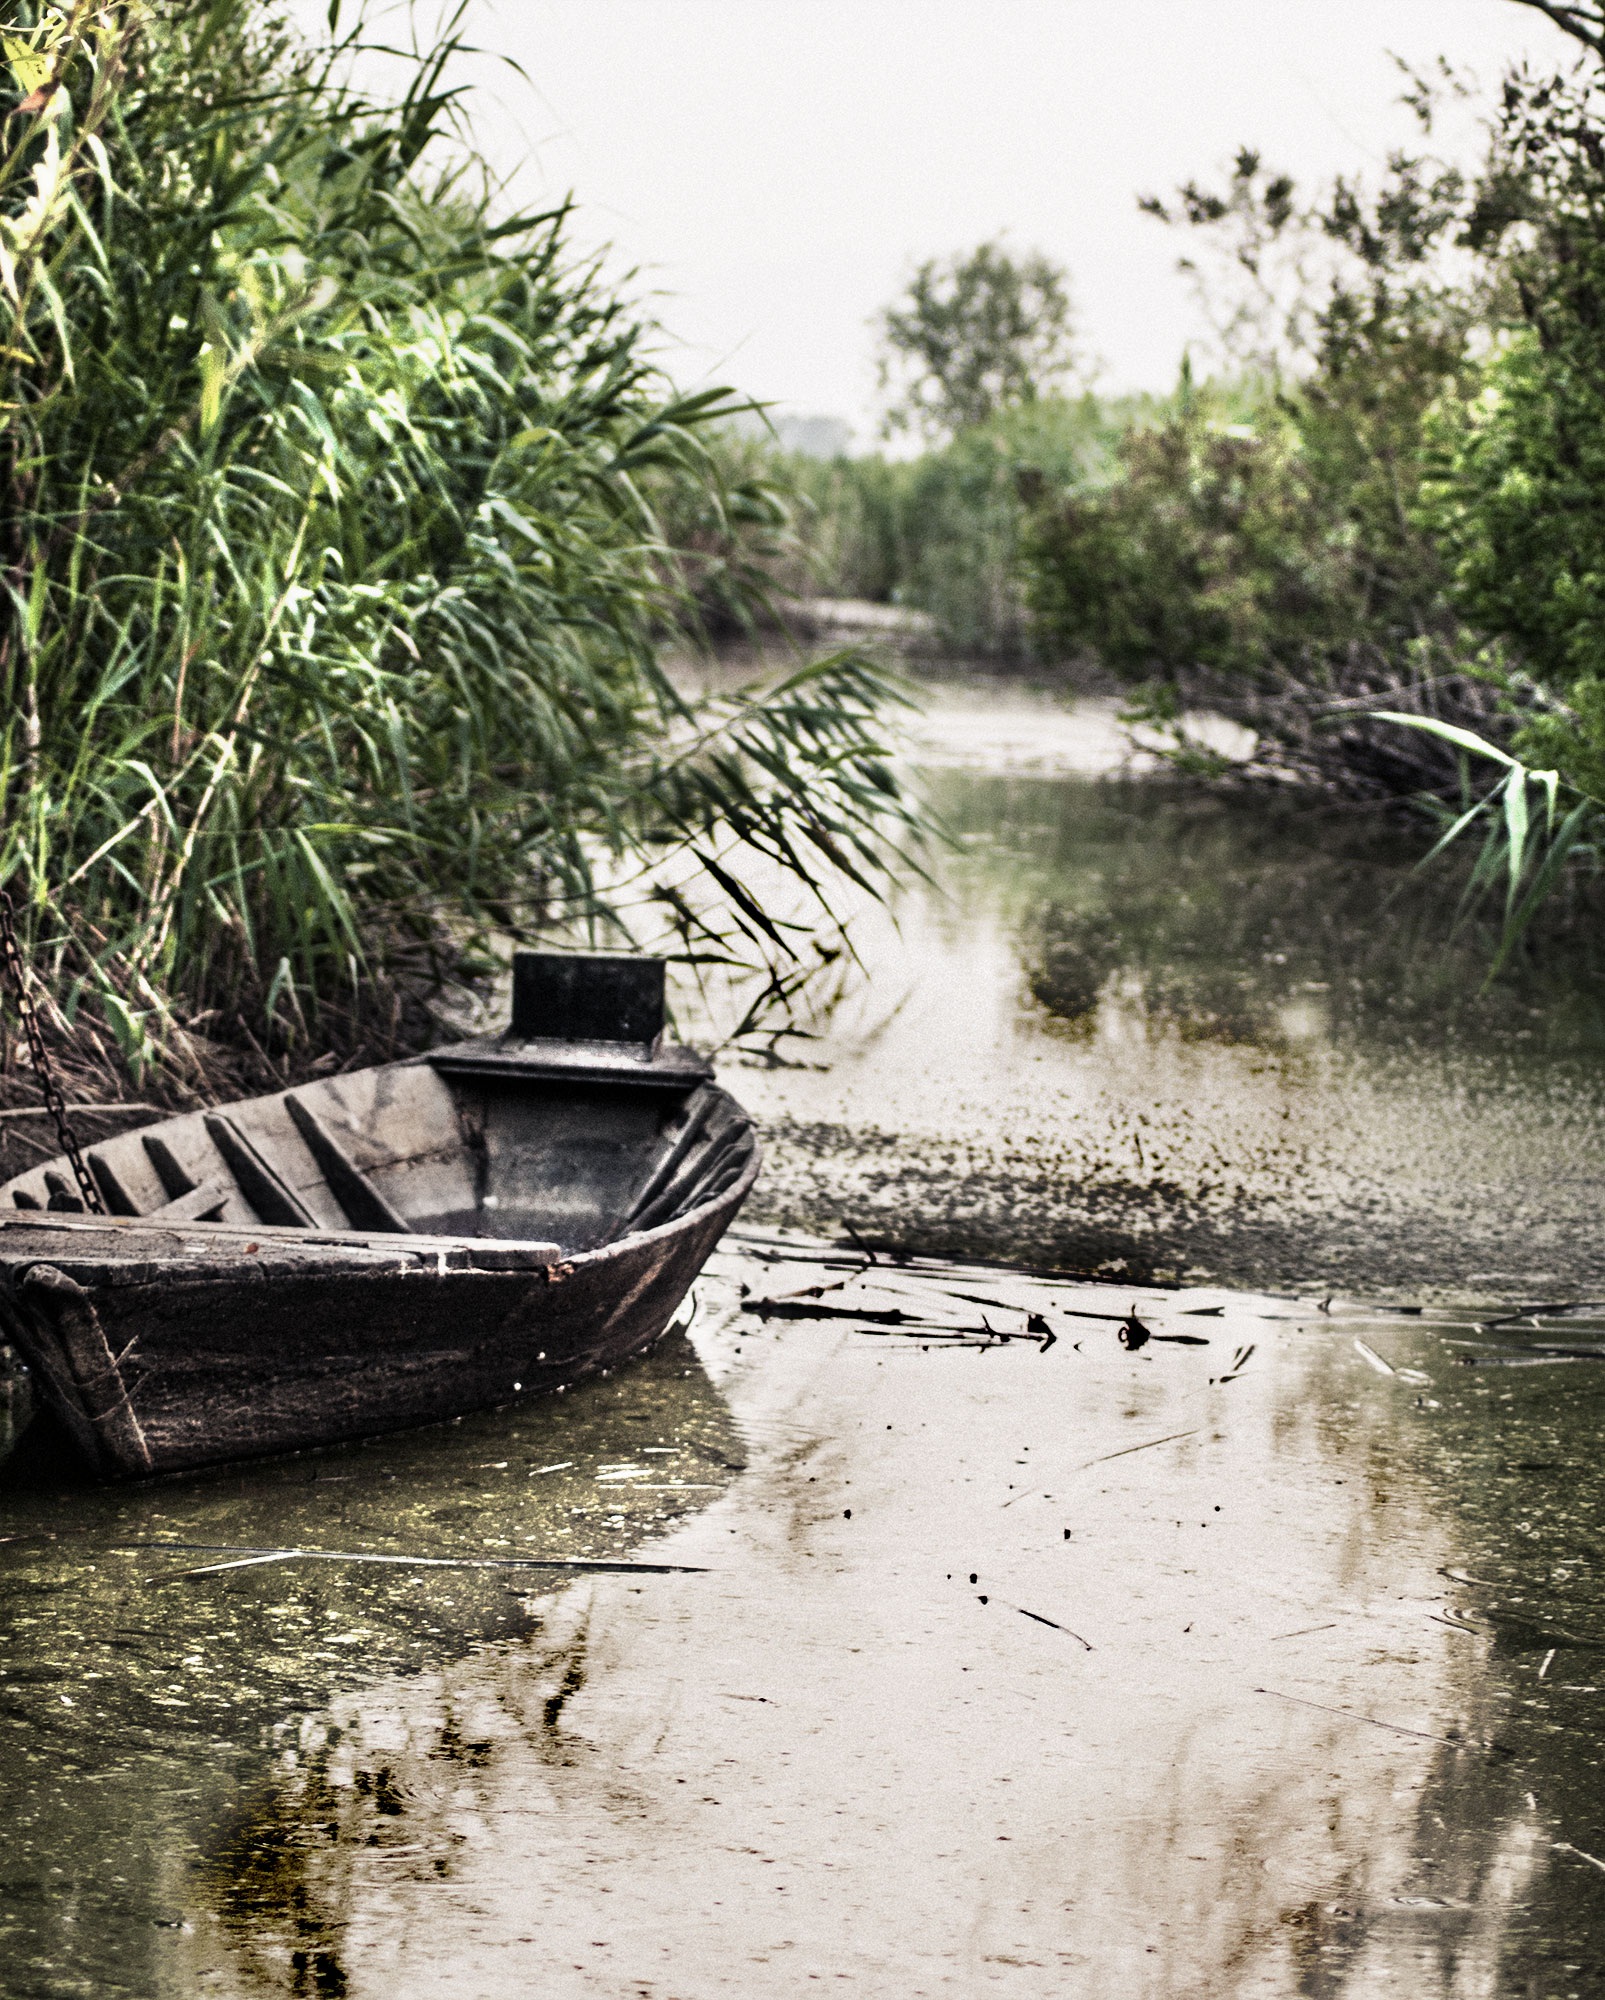
water, nature, swamp, plant, wood, boat, river, canal, stream, green, vehicle, float, waterway, body of water, tub